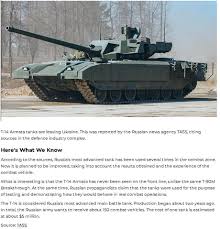
Label: Tank